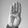
ASL letter: B